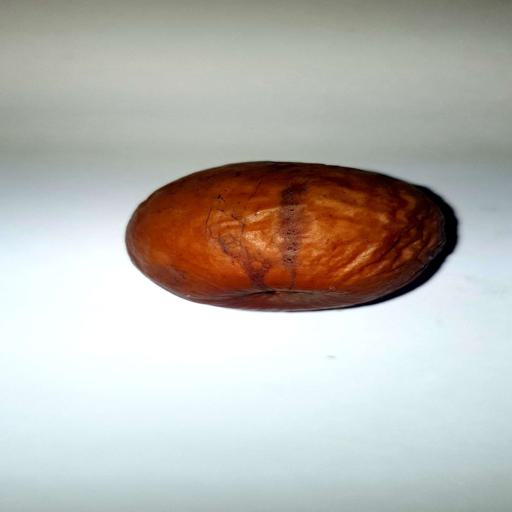
Label: bruised